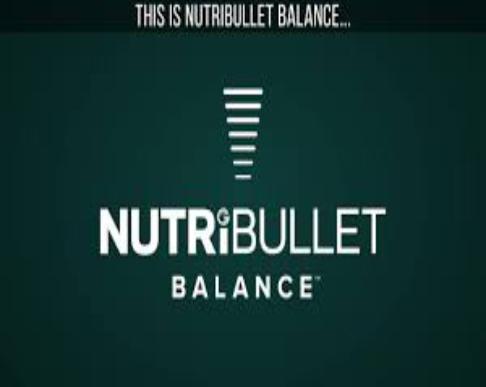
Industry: Necessities